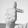
ASL letter: T